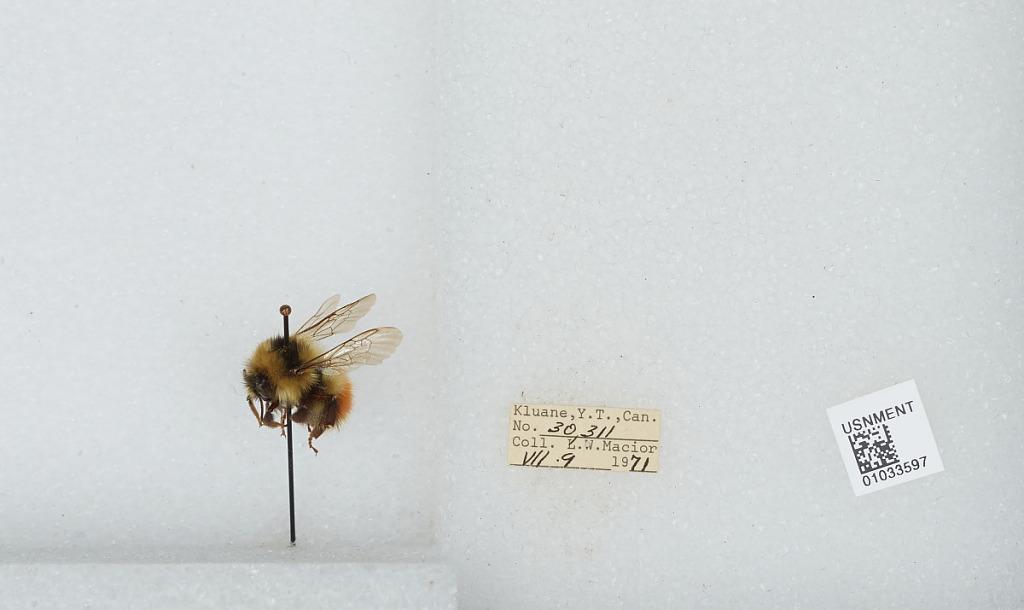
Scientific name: Bombus (Pyrobombus) sylvicola Kirby
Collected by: L. Macior
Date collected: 1971-7-9
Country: Canada
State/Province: Yukon Territory
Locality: Kluane
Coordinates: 60.75, -139.5